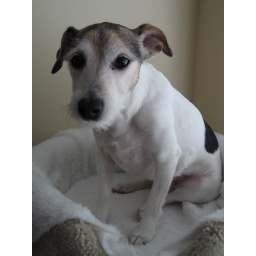
Buttercup sitting on Callie's cat condo watching the hermit crabs in Janet's office.